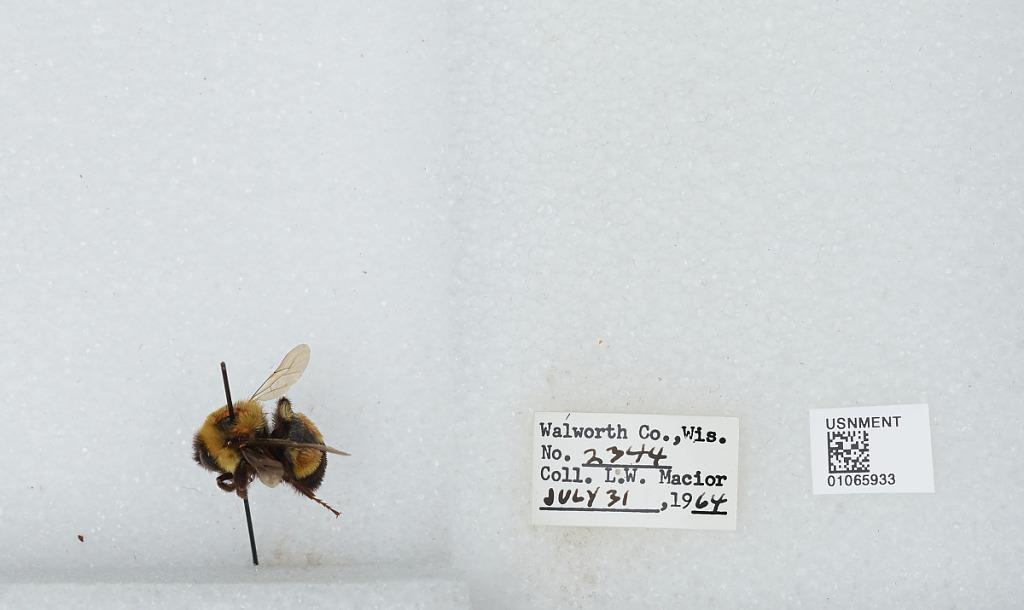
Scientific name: Bombus (Bombus) affinis Cresson
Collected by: L. Macior
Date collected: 1964-7-31
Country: United States
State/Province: Wisconsin
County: Walworth
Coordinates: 42.67, -88.54